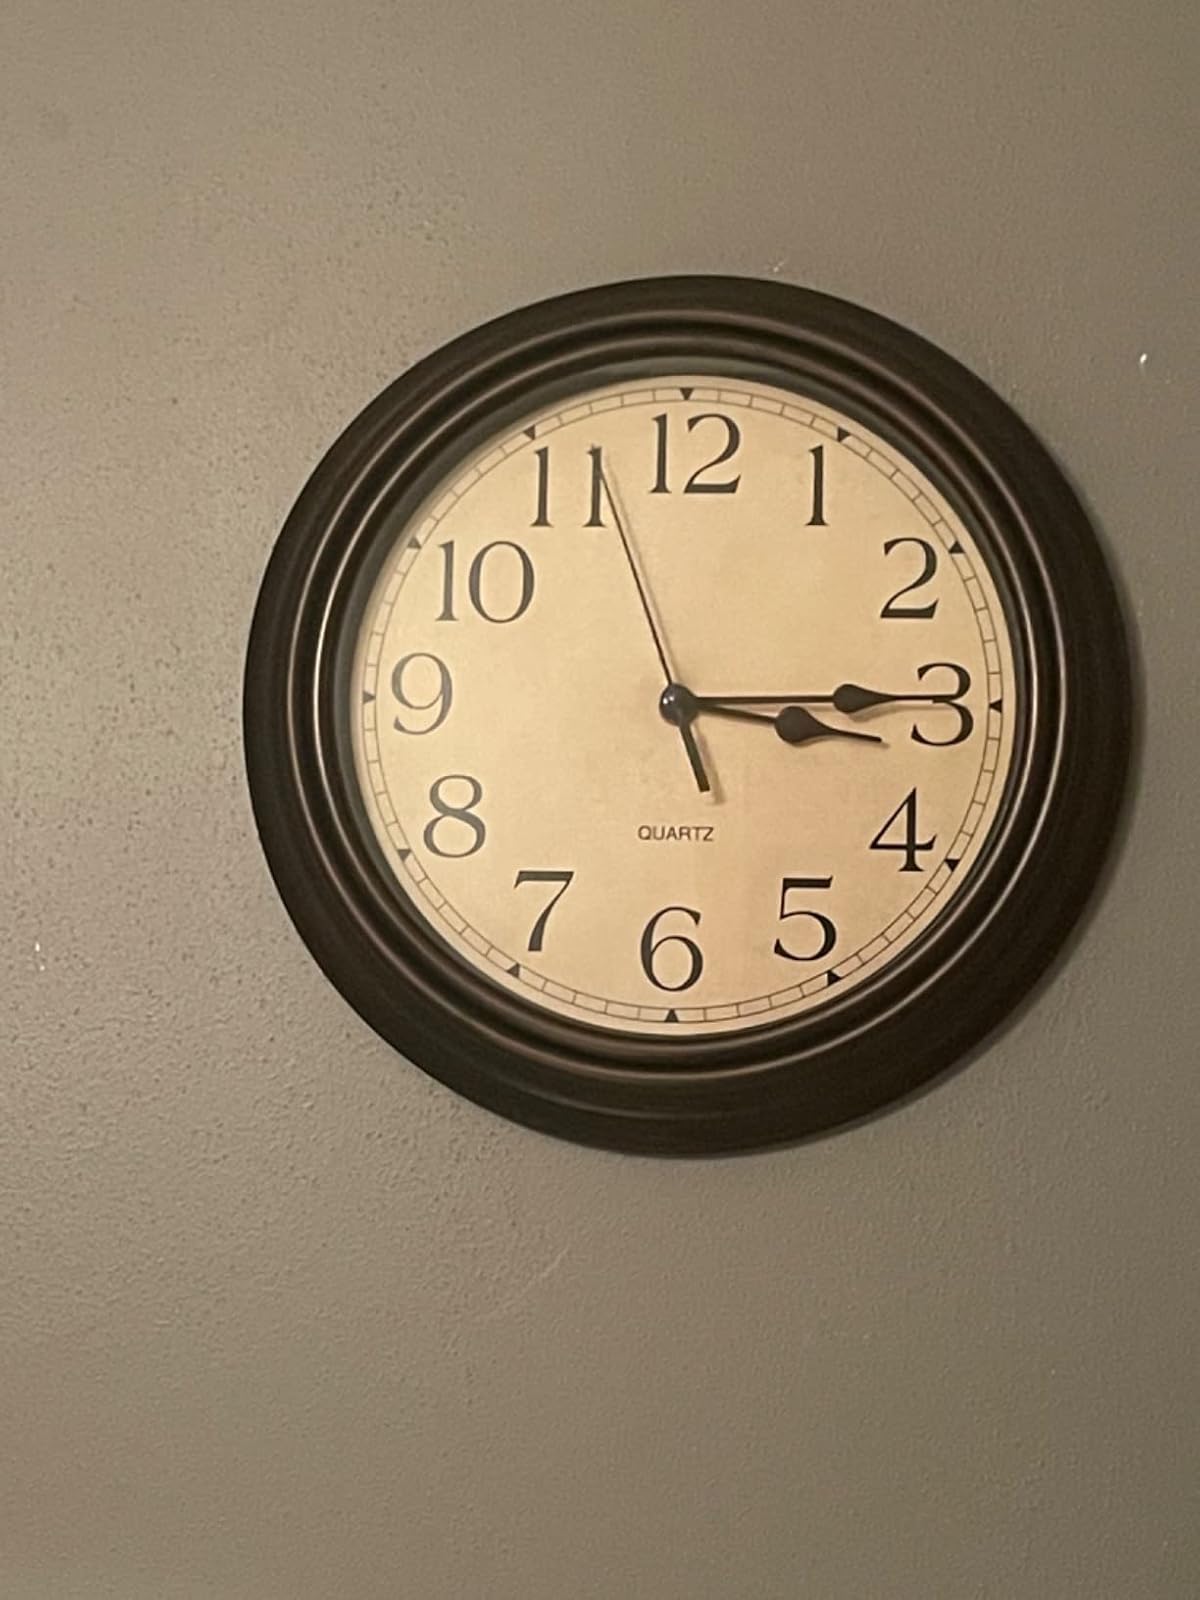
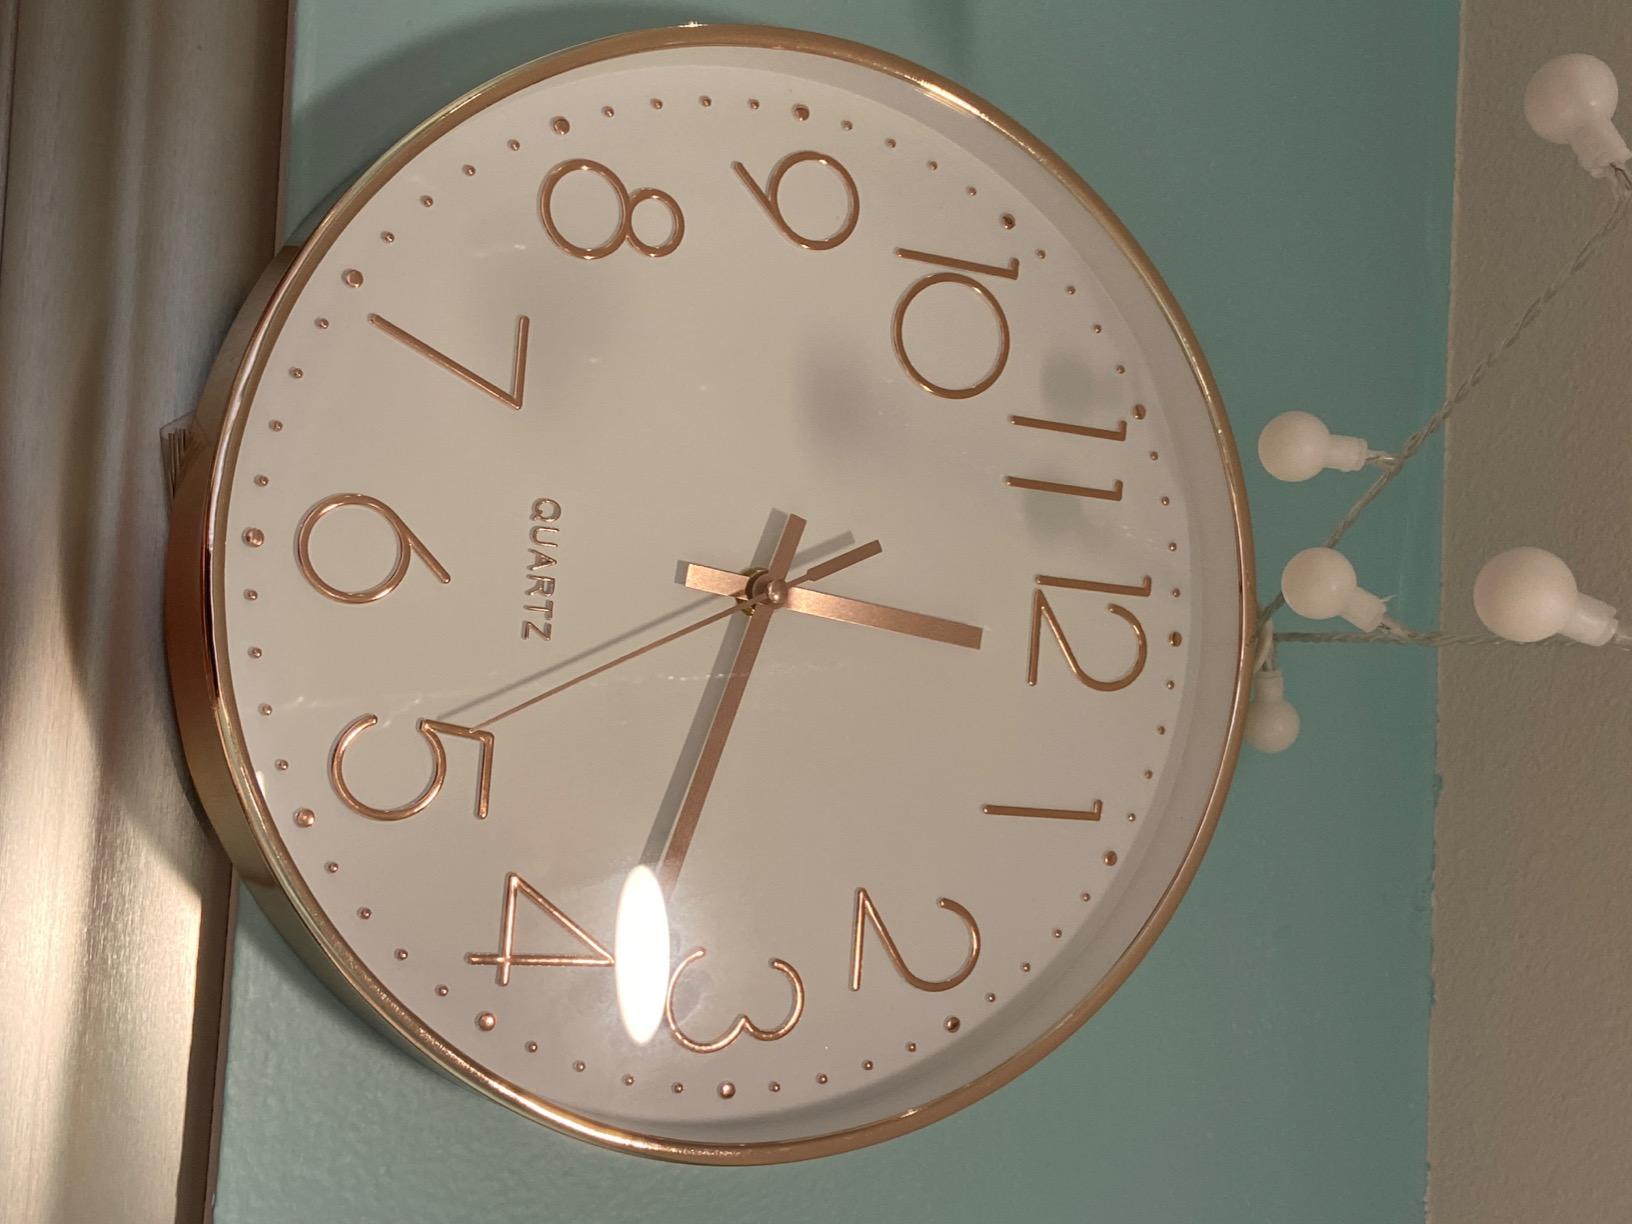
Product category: clock
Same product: no